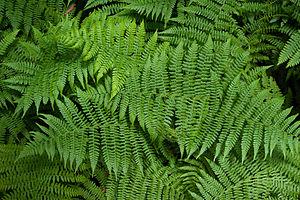
Les ptéridophytes sont des plantes vasculaires ne produisant ni fleurs ni graines. Ce sont donc des cryptogames vasculaires. Le groupe des ptéridophytes est très étendu et a été introduit en taxonomie systématique en tant que division dans le règne végétal, au début de la phylogénie phénétique dès le XIXᵉ siècle, pour distinguer, parmi les cormophytes, les espèces dites plus « archaïques » de l’autre groupement encore plus important des cormophytes dites « évoluées », alors nommées anthophytes.
La réserve naturelle nationale du Marais de Lavours est une réserve naturelle nationale située en région Auvergne-Rhône-Alpes. Classée en 1984, elle occupe une surface de 473 hectares et protège un ensemble de marais en bordure du Rhône.